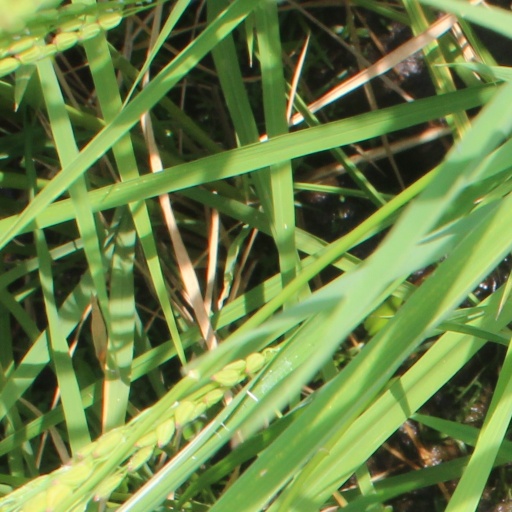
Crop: rice